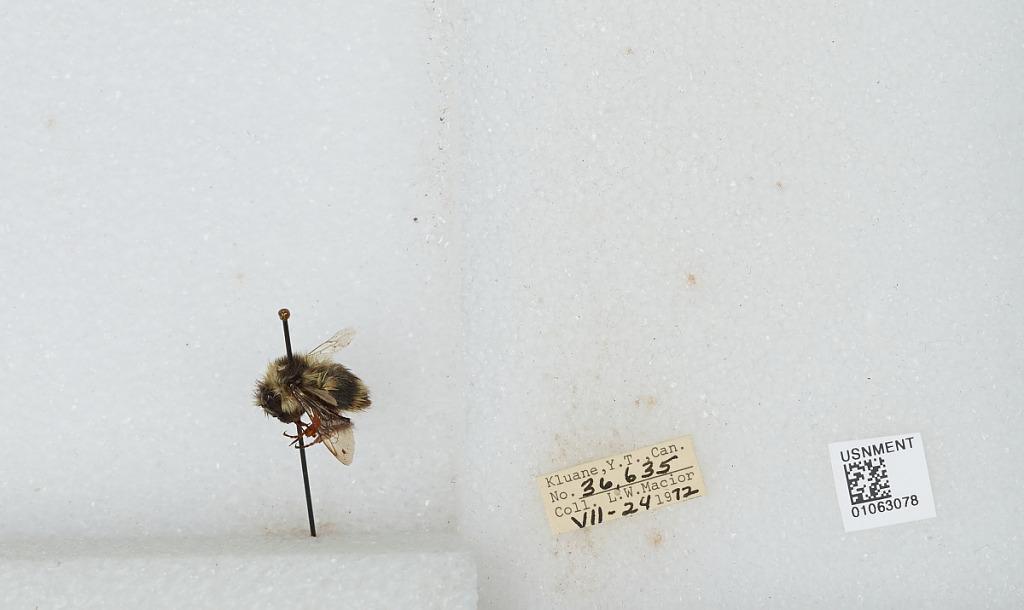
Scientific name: Bombus bifarius nearcticus
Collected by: L. Macior
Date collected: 1972-7-24
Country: Canada
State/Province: Yukon Territory
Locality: Kluane
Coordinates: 60.75, -139.5